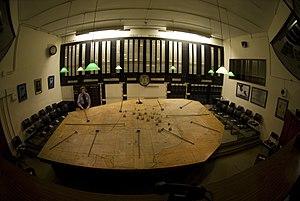
Le No. 11 Group est un groupe de la Royal Air Force.
Le bunker de la bataille d'Angleterre est une fortification souterraine dans laquelle était installé un centre d'opérations de la RAF Uxbridge, relevant du No. 11 Group RAF pendant la Seconde Guerre mondiale.